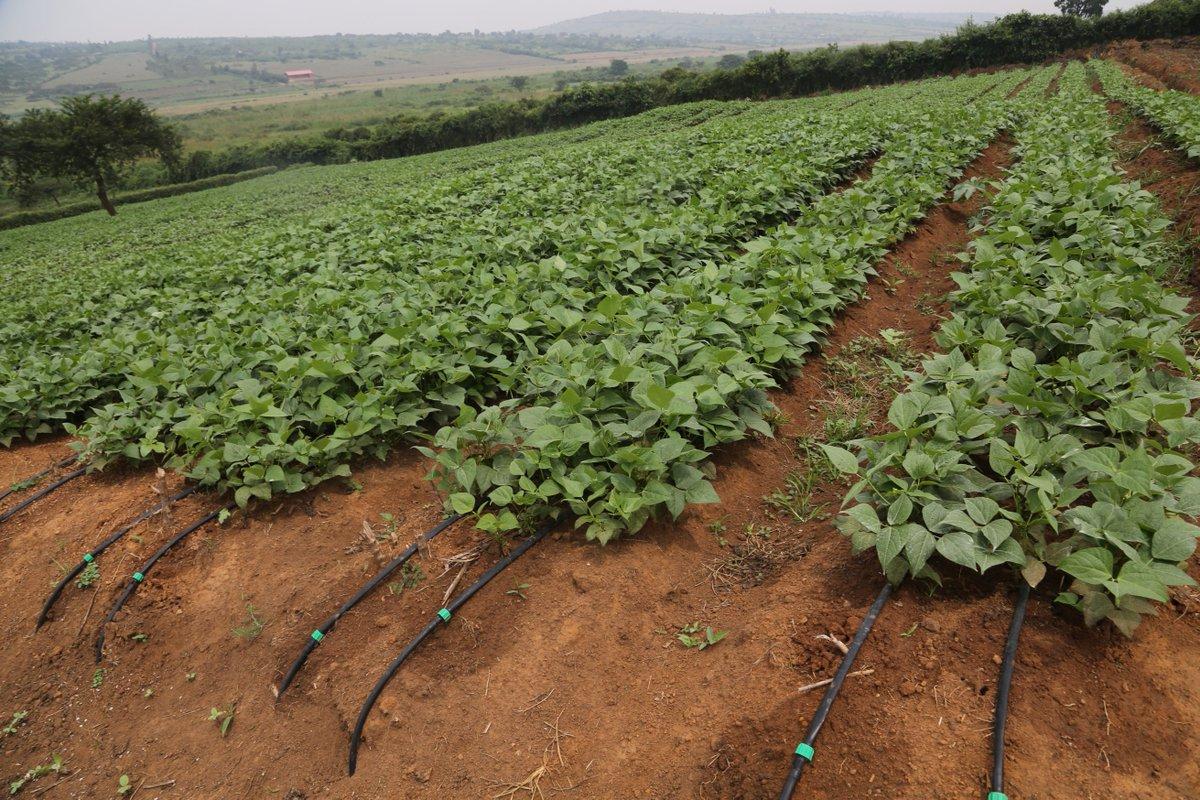
Kilimo cha kisasa cha umwagiliaji ambapo,maharage yamepandwa kwenye matuta  katika shamba lenye mtelemko, mabomba  meusi yametandazwa chini ili kusafirisha na kusambaza maji katika mimea hiyo, kuhakikisha inakua vizuri.